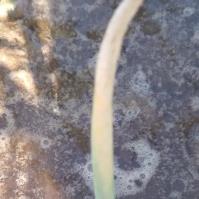
Crop: Onion
Condition: fusarium-d